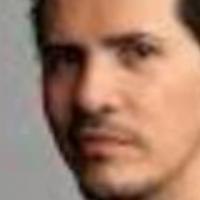
Age group: age 31-40